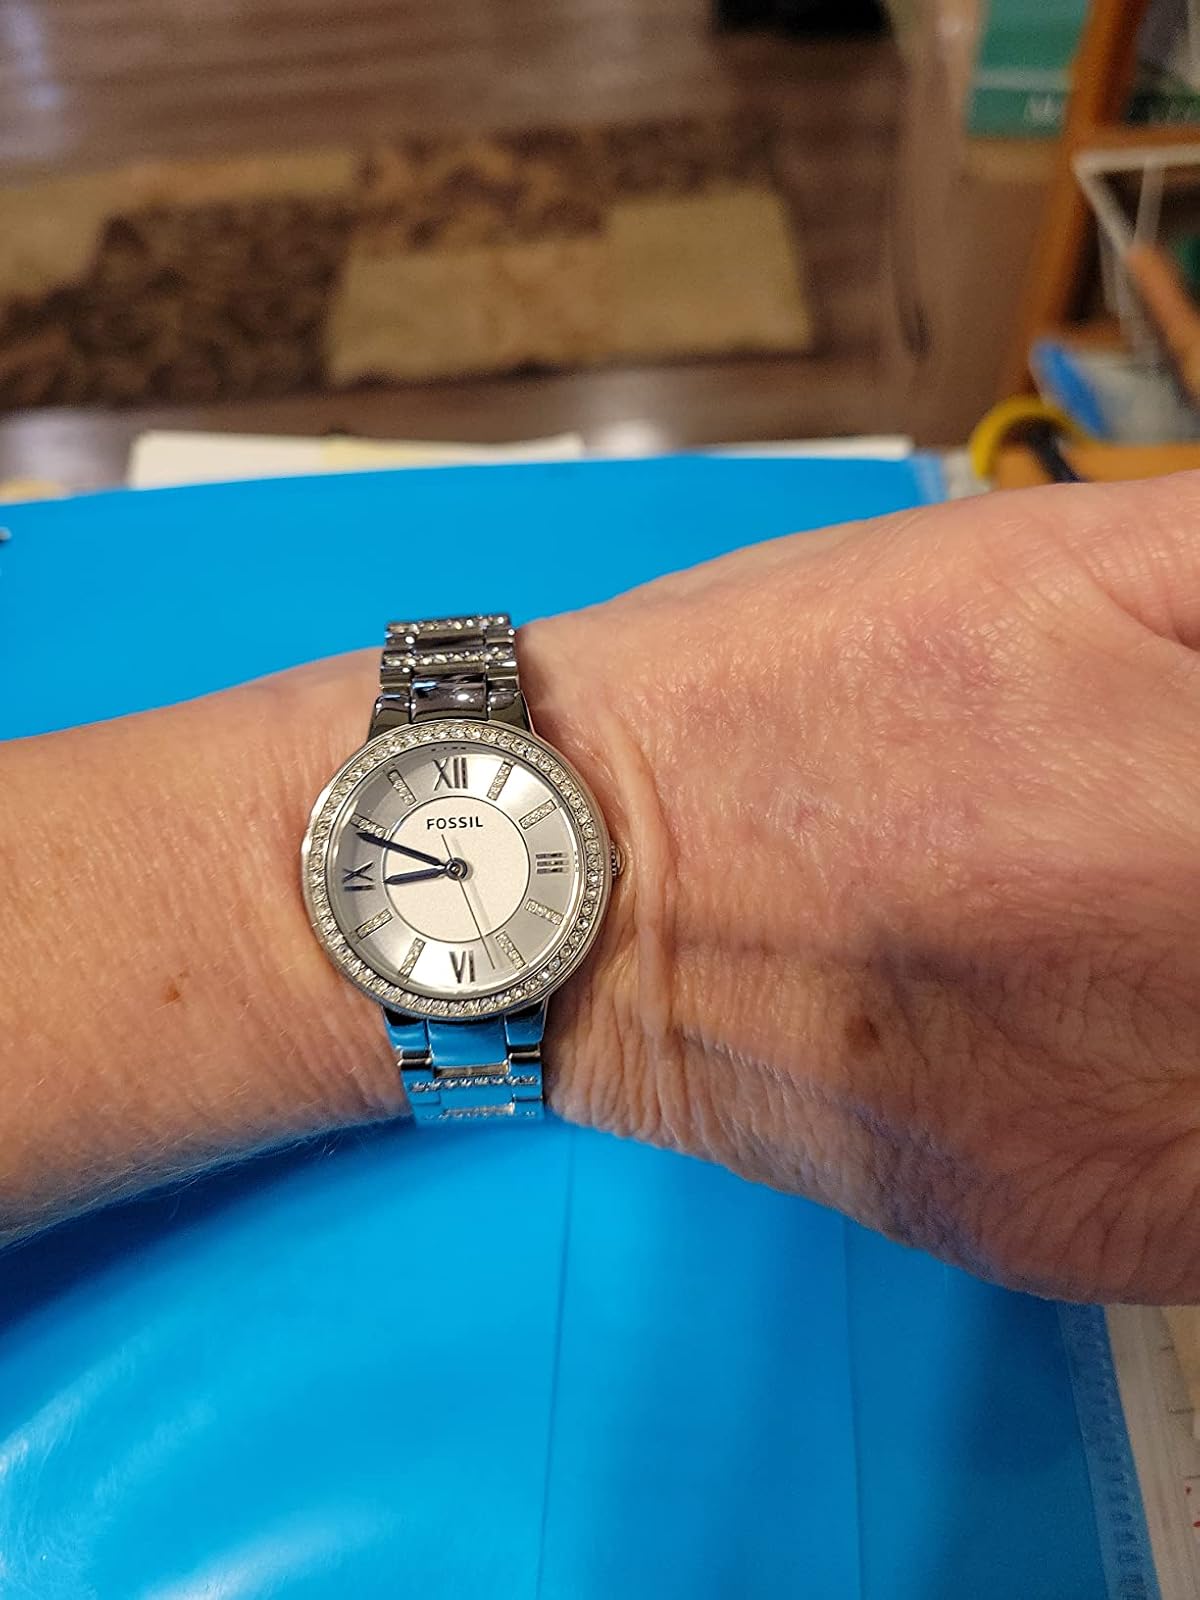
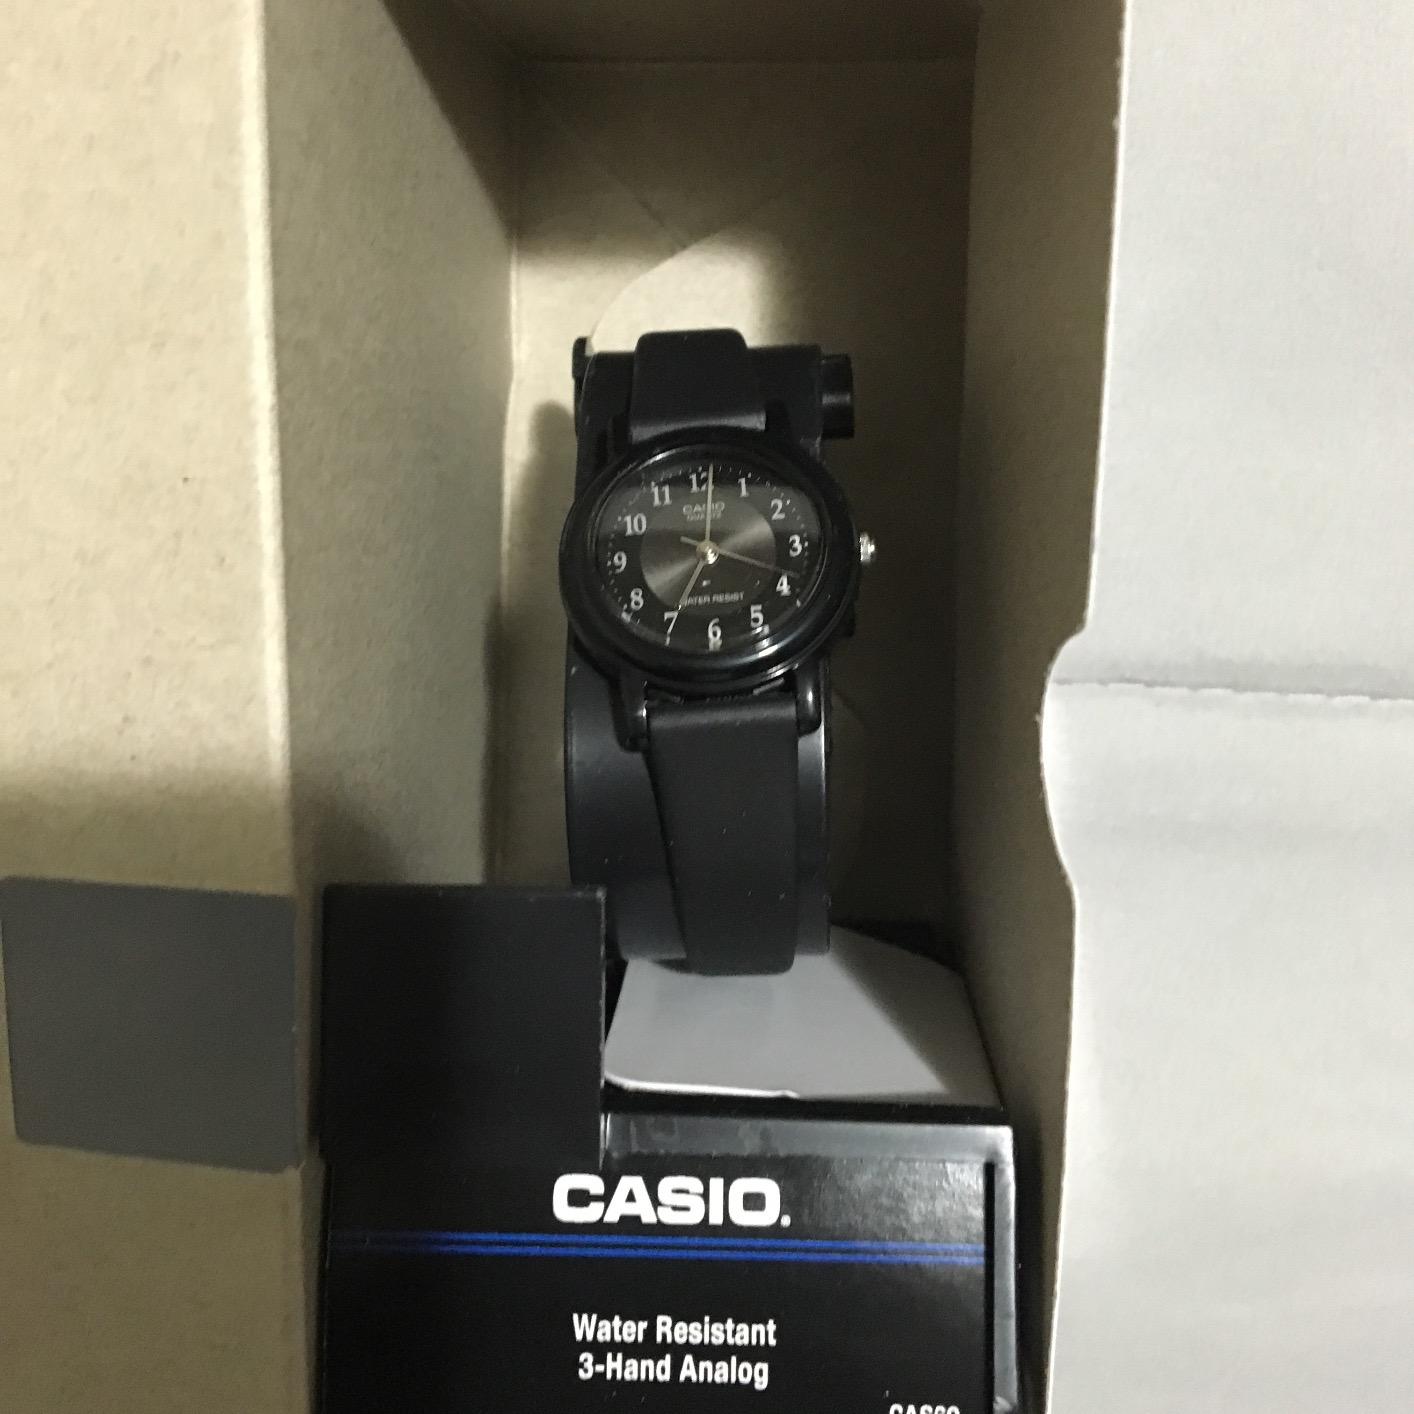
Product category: accessories_watch
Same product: no